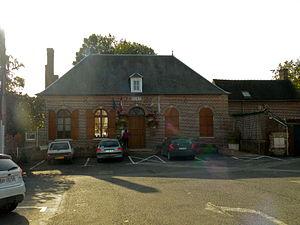
mairie de Troissereux
Troissereux est une commune française située dans le département de l'Oise, en région Hauts-de-France.